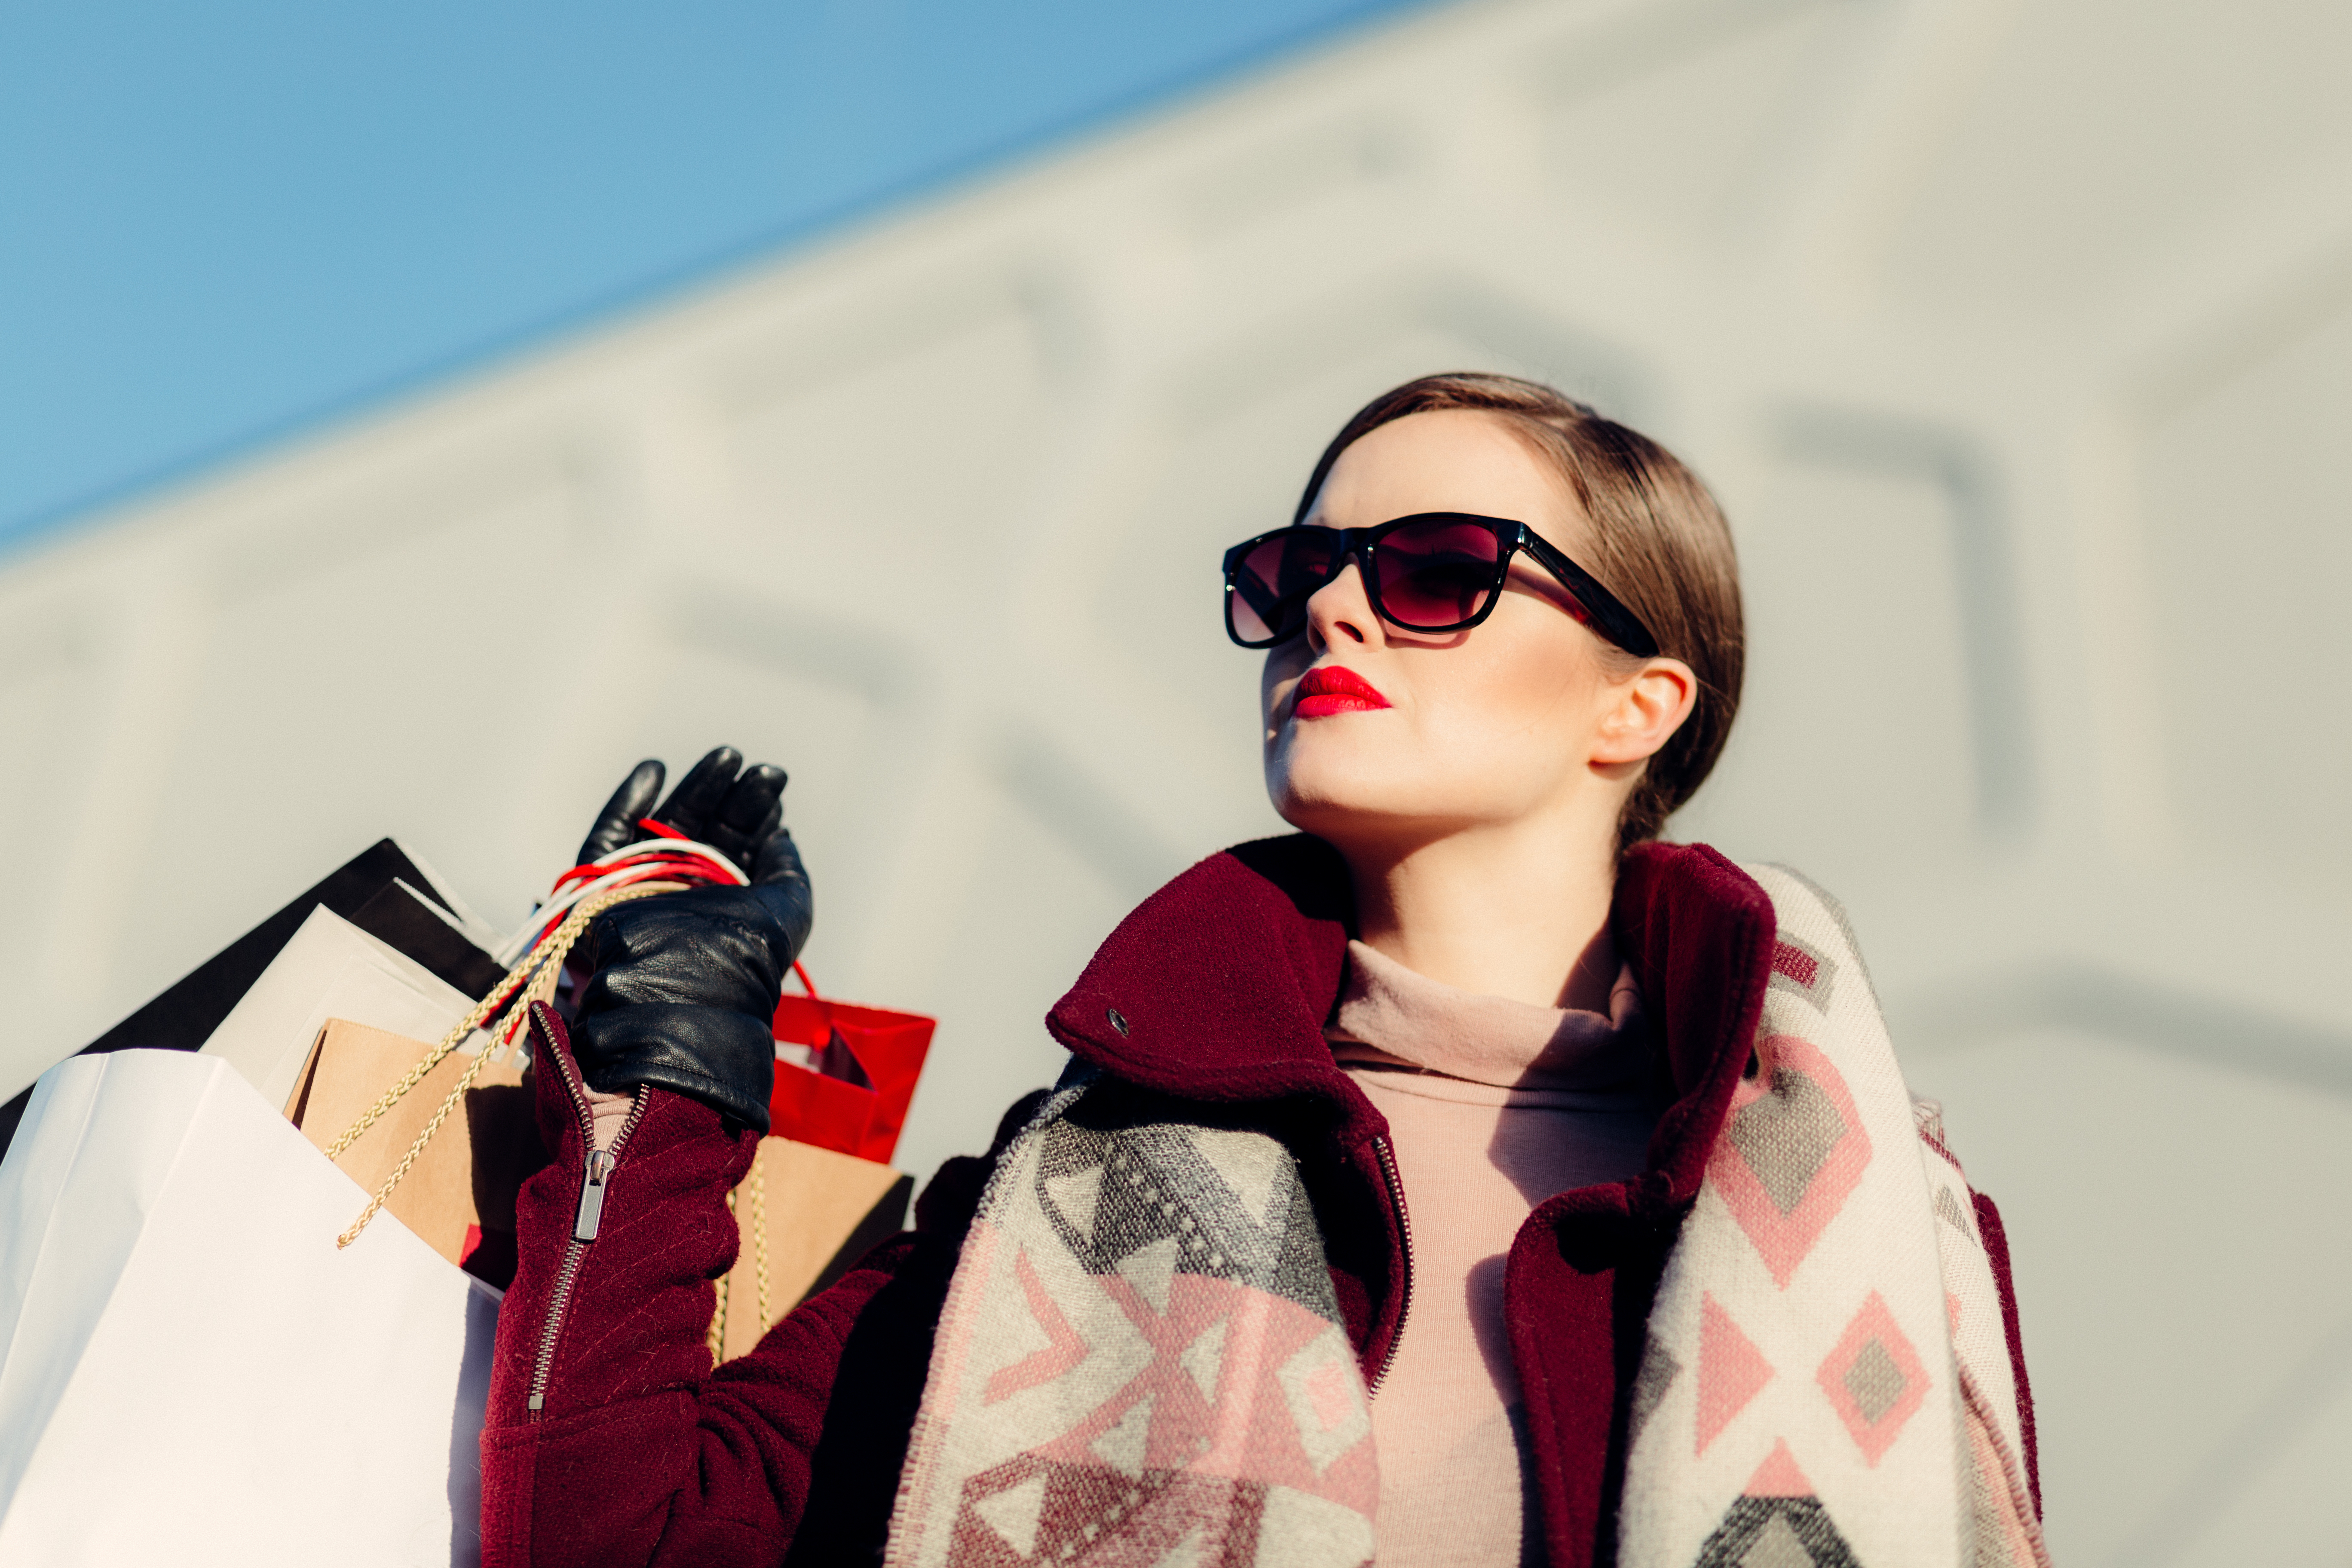
girl, woman, female, model, spring, red, color, fashion, clothing, lady, sunglasses, glasses, eyewear, beauty, costume, anime, bags, photo shoot, vision care